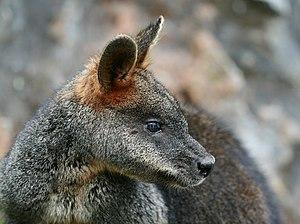
Photo d'un Wallaby (Wallaby bicolore) à Jenolan Caves.